George Ward Price

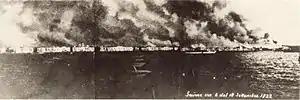
Panoramic view of the burning of Smyrna. In 1922, Ward Price covered the sack of Smyrna for the "Daily Mail".

In November 1918, in the coffee room in the Pera Palace hotel in Constantinople (modern Istanbul), Ward Price first met General Mustafa Kemal of the Ottoman Army. Kemal's role as a commander of a division at the Battle of Gallipoli in 1915 had made him into a popular Ottoman war hero, and Ward Price was the first British journalist to interview the future president of Turkey. Kemal, who already had political ambitions, wanted to appeal directly to the people of Britain via Ward Price to seek a "soft peace" with the recently defeated Ottoman Empire. In his 1957 memoirs "Extra Special Correspondent", Ward Price claimed that Kemal offered his services to the British against the French in exchange for a magnanimous peace. The British historian Andrew Mango wrote that if this offer was indeed made, it was as an attempt to divide the Allies as it known that the British, French, Greeks and Italians all had rival ambitions to seize as much of Asia Minor for themselves as possible. Through the British government ignored the interview, the connection with Kemal was to prove beneficial to Ward Price's career. Refusing to accept the Allied plans to partition Asia Minor, Kemal went in May 1919 to the interior of Anatolia to organise the Ottoman army, which had been defeated, but not destroyed, to wage a war of resistance. As the only British journalist who knew Kemal, Ward Price enjoyed access to the leader of the Turkish National Movement.